Guns of the Magnificent Seven

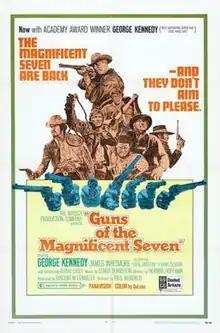
Theatrical release poster

Guns of the Magnificent Seven is a 1969 American Western film styled in the genre of a Zapata Western, and the second sequel to the 1960 film "The Magnificent Seven", itself based on Akira Kurosawa's "Seven Samurai" (1954). The film was directed by Paul Wendkos and produced by Vincent M. Fennelly. It stars George Kennedy as Chris Adams, the character Yul Brynner portrayed in the first two films.